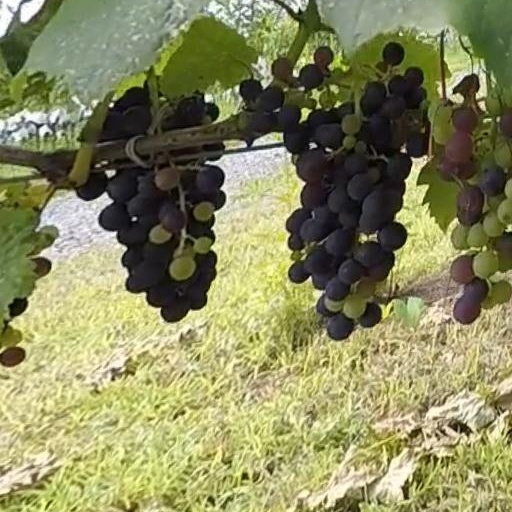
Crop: grape